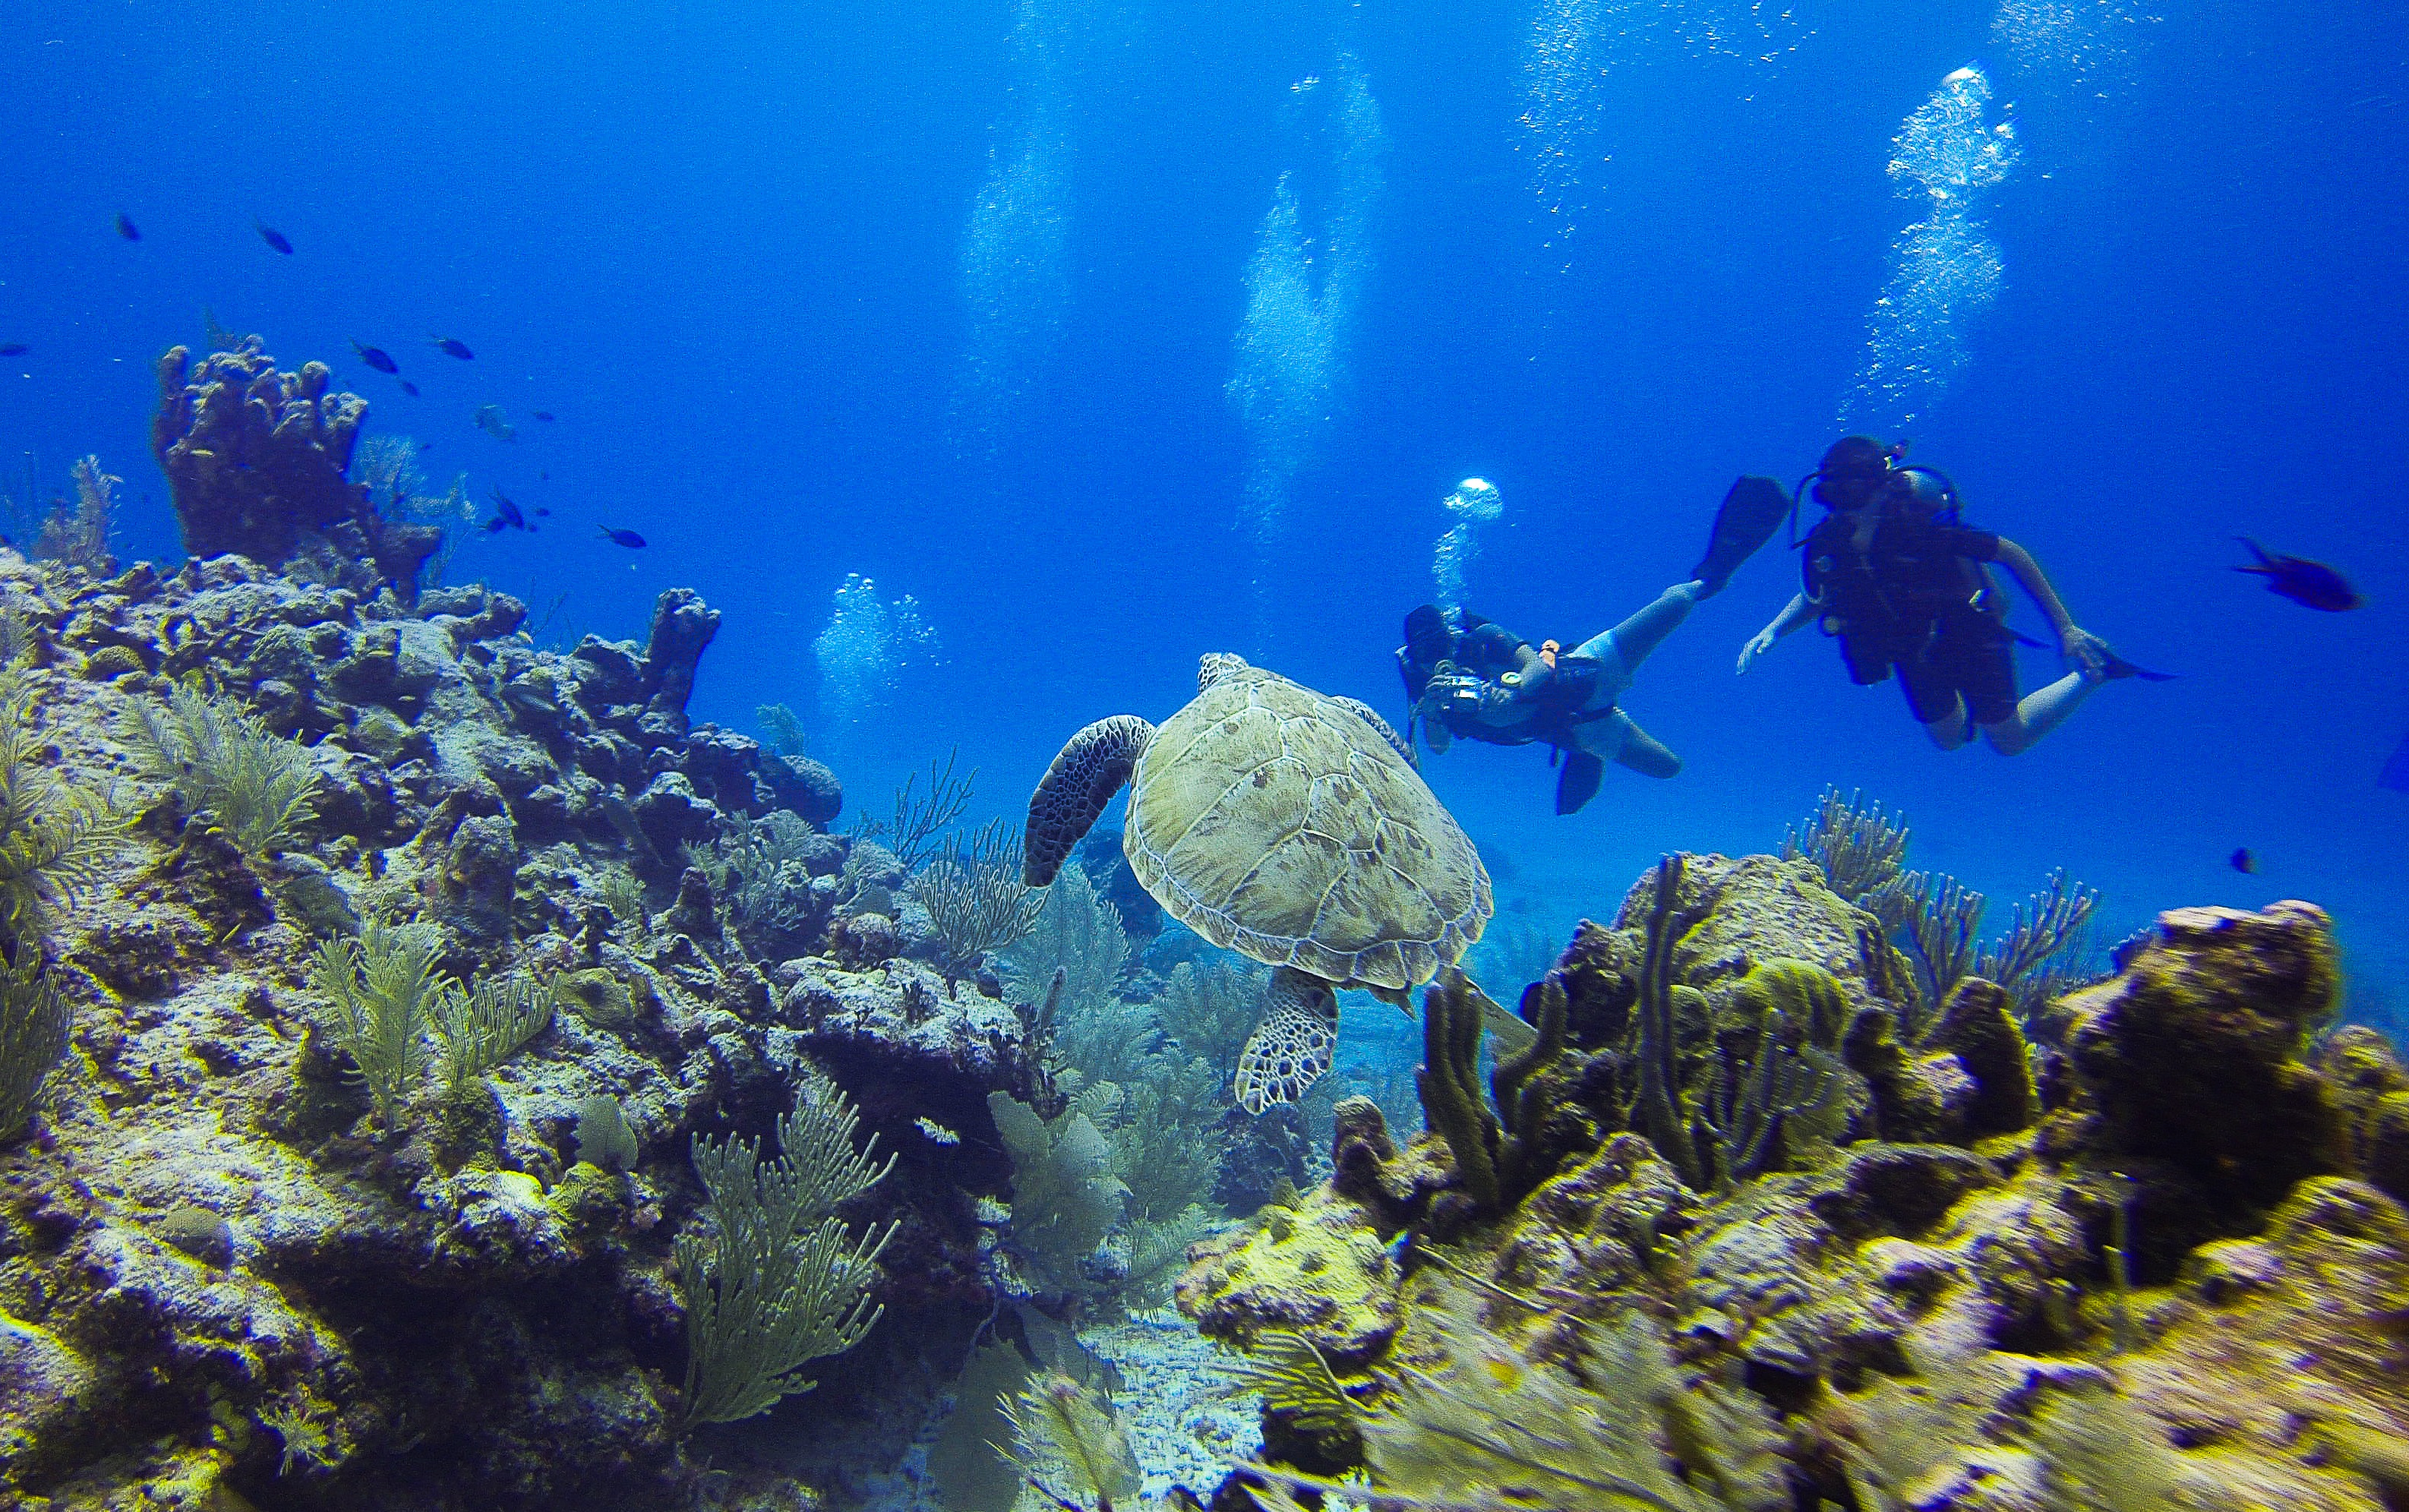
sea, ocean, diving, underwater, biology, turtle, coral, coral reef, reef, diver, sports, bottles, habitat, corals, water sport, scuba diving, seabed, natural environment, marine biology, underwater diving, coral reef fish